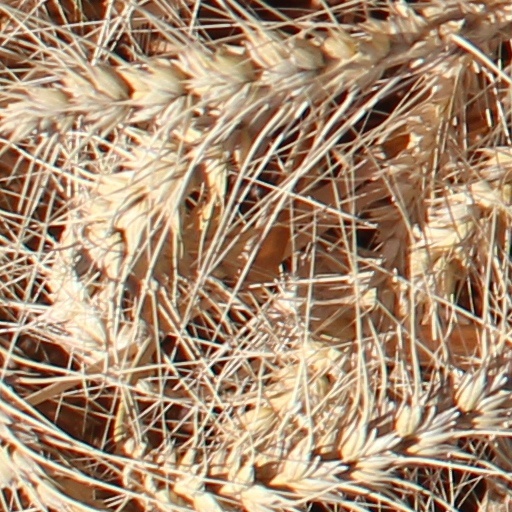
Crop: wheat